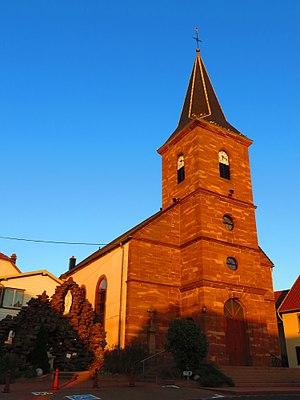
Dannelbourg Église Saint-Jean-Baptiste
Dannelbourg est une commune française située dans le département de la Moselle, en région Grand Est.